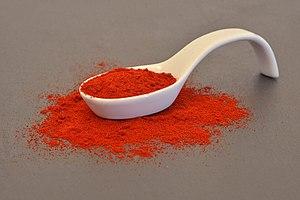
Le paprika, aussi connu sous le terme piment doux, est une épice en poudre de couleur rouge obtenue à partir du fruit mûr, séché et moulu du piment doux ou poivron. Le terme désigne aussi le fruit en lui-même.